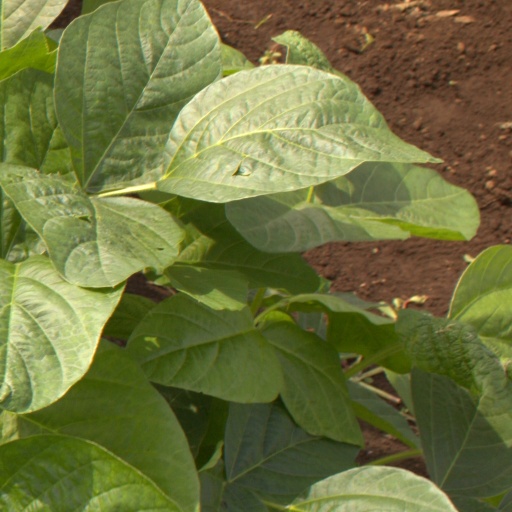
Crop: soybean